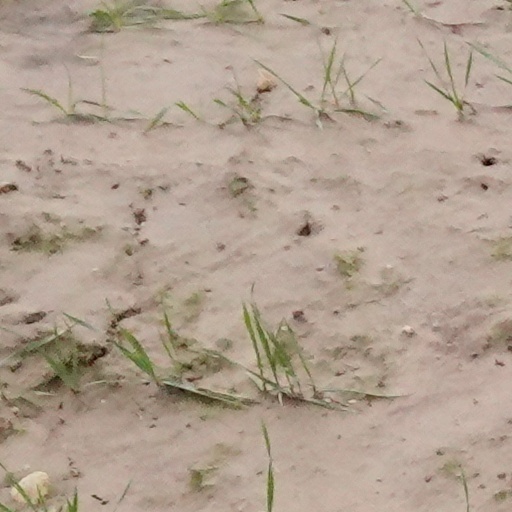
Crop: wheat